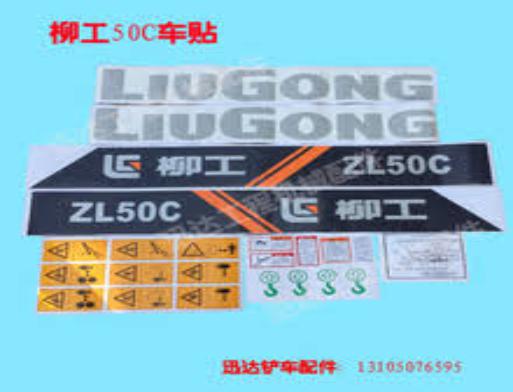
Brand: liu gong
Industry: Others